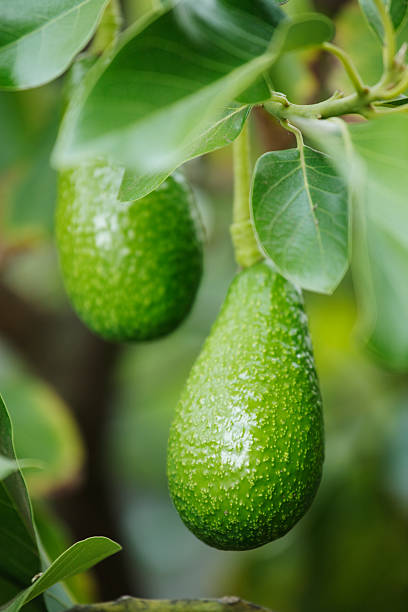
Label: Avocado